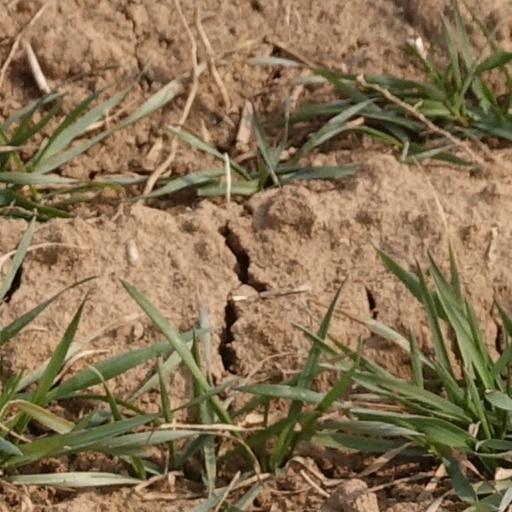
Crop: wheat